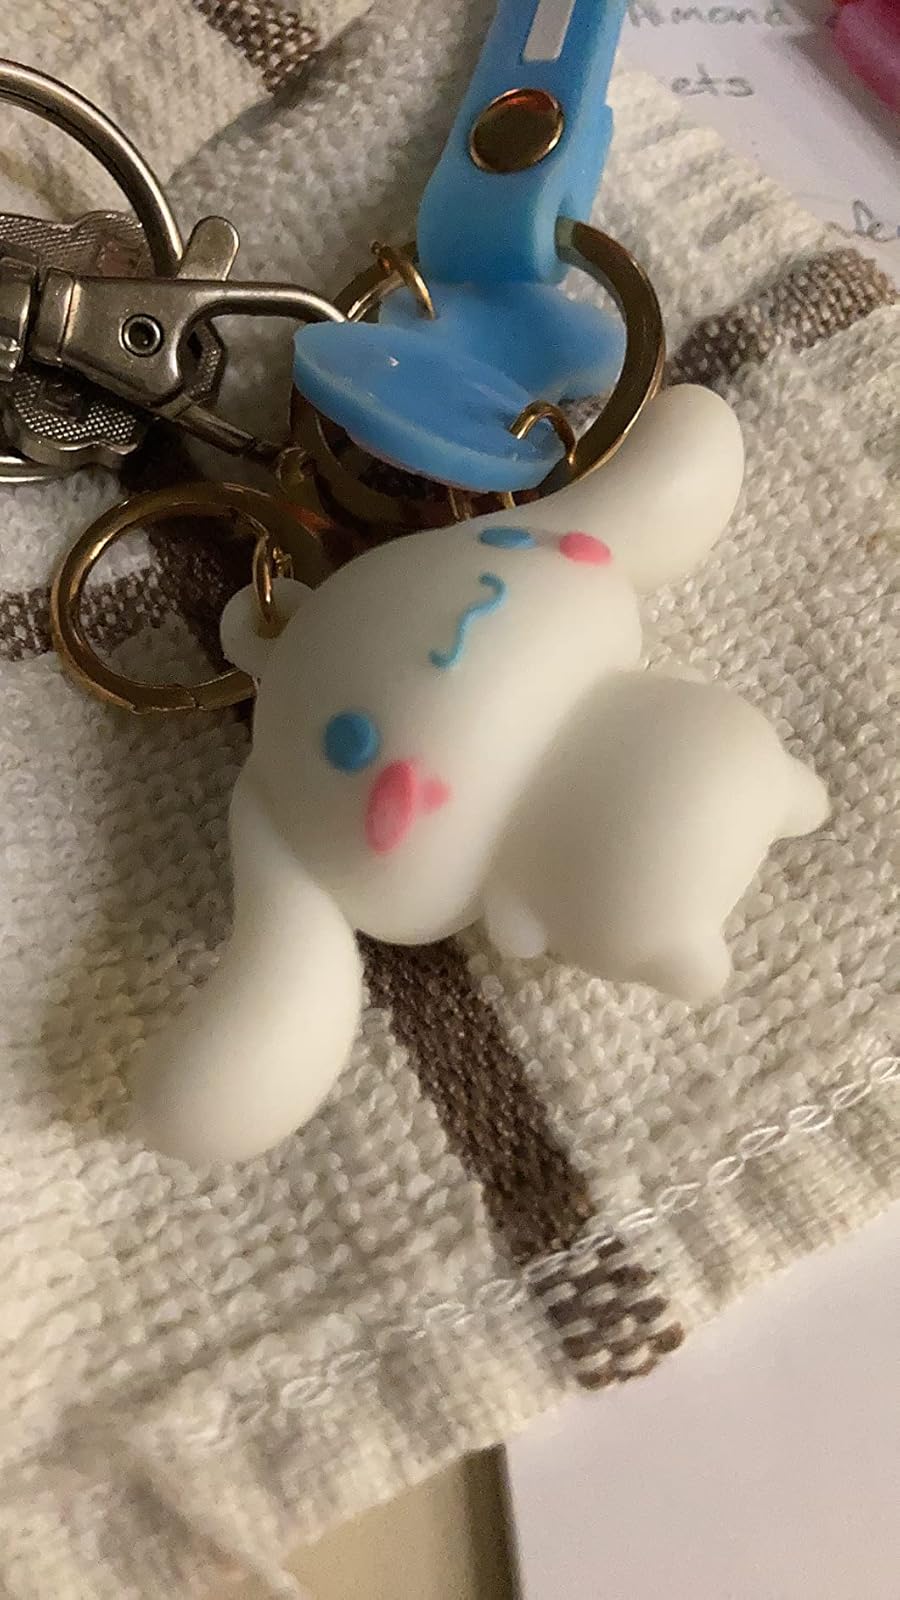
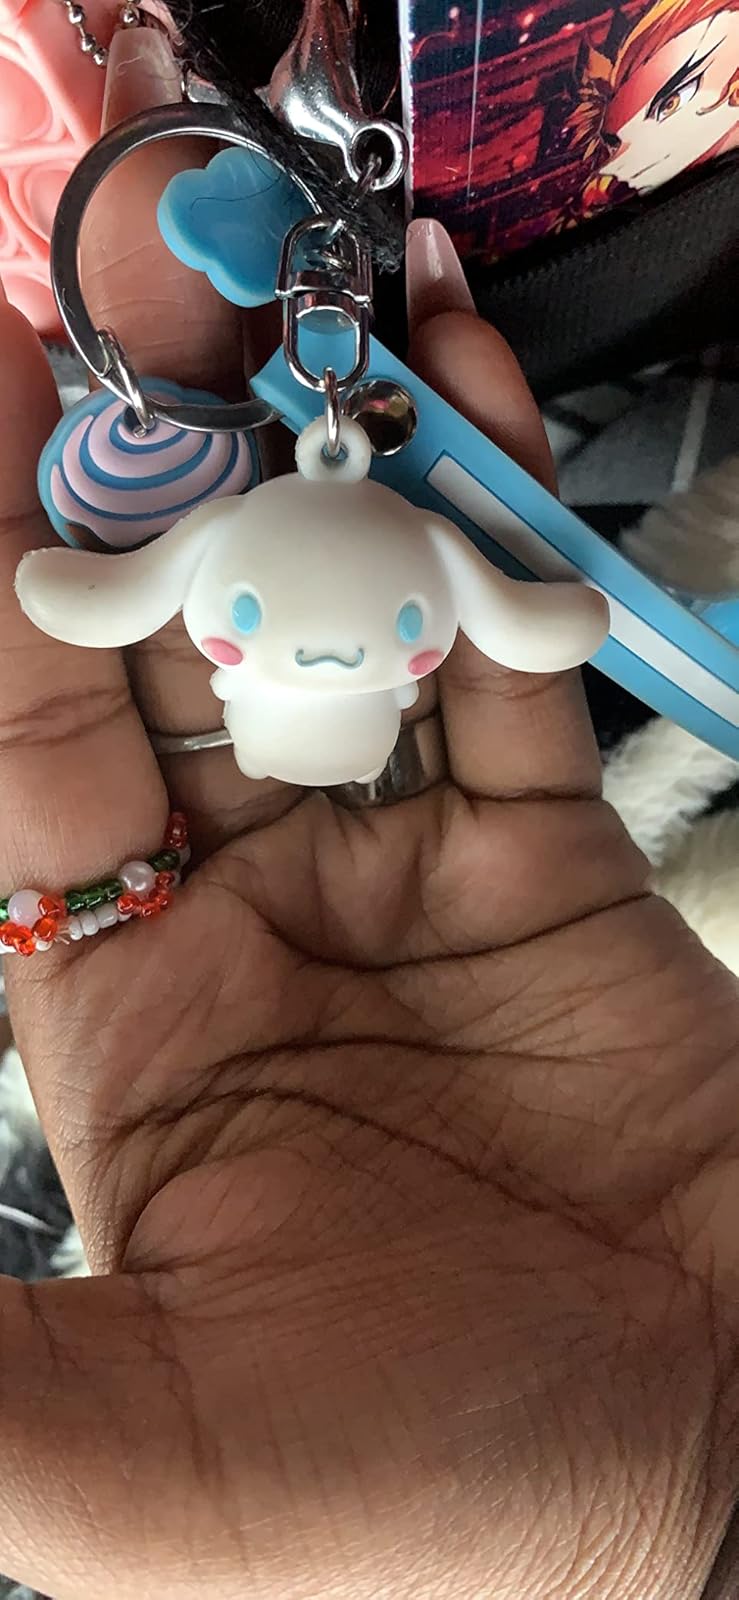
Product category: accessories_keychain
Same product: yes